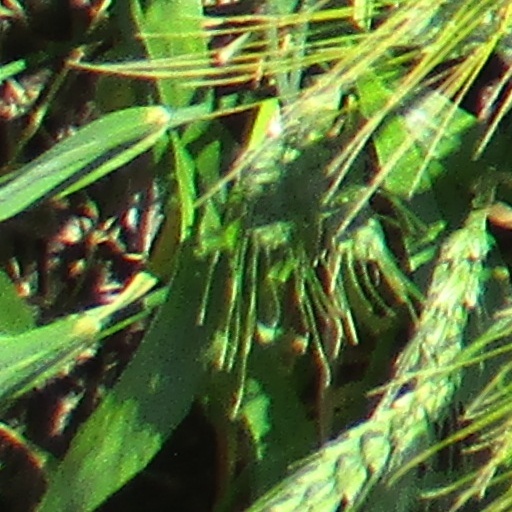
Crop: wheat